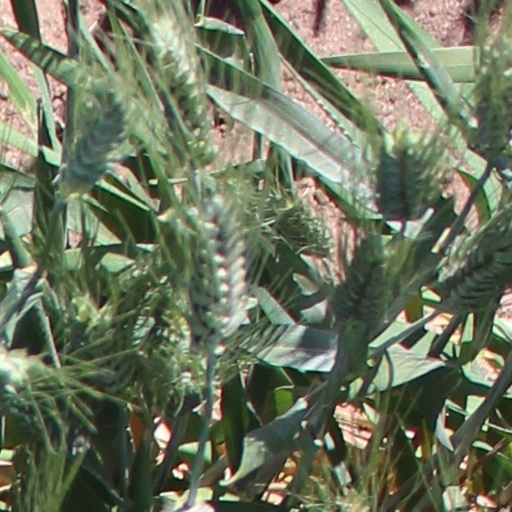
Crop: wheat